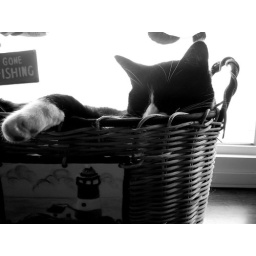
kitty in the basket